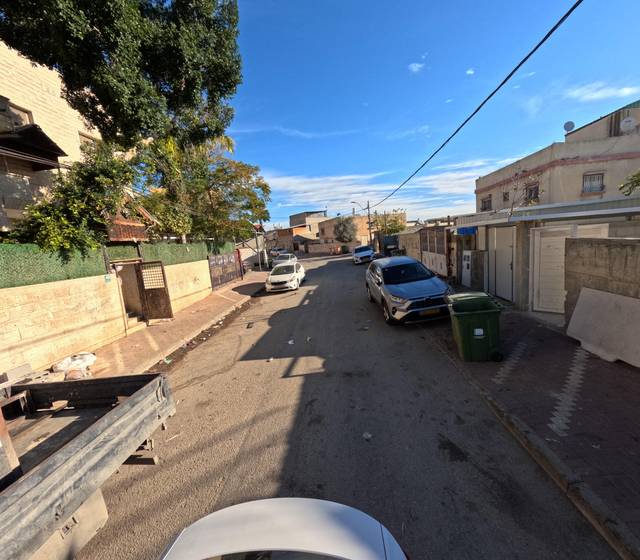
Region: Israel
Coordinates: 31.394, 34.769